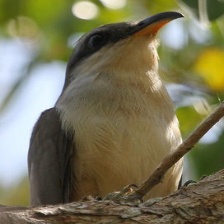
Species: MANGROVE CUCKOO
Scientific name: COCCYZUS MINOR